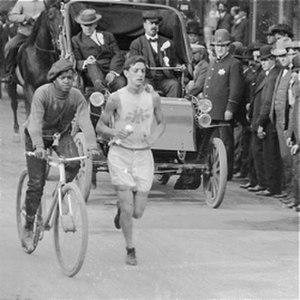
Le Marathon de Chicago, désormais connu sous le nom de Bank of America Chicago Marathon, par application d'un naming, est l'un des principaux marathons mondiaux. À ce titre, il figure au calendrier du World Marathon Majors, compétition internationale qui regroupe depuis 2006 les six plus grands marathons au monde, les Marathons de Berlin, Boston, Chicago, Londres, New York et de Tokyo, auxquels s'ajoutent le marathon des Championnats du monde d'athlétisme et des Jeux olympiques les années où se déroulent ces compétitions.